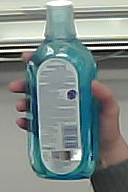
Product: sensodyne_mouthwash